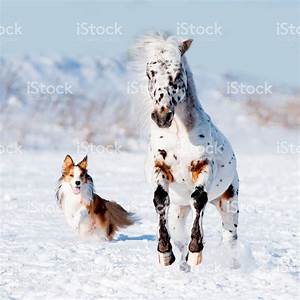
Label: horse